Jaan Pehechan Ho

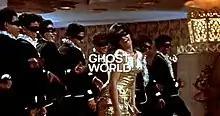
"Jaan Pehechan Ho" as seen in "Ghost World"

The song's music video was shot in a disco and features Laxmi Chhaya as the dancer and Herman Benjamin the choreographer as the lead singer.